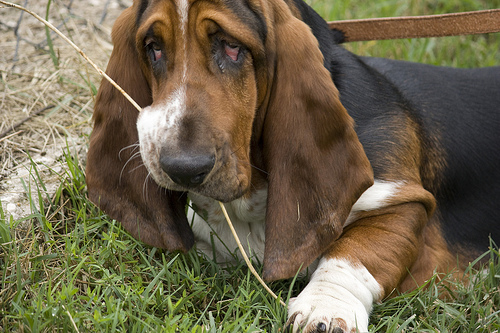
Breed: basset